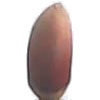
Label: Hazelnut 1